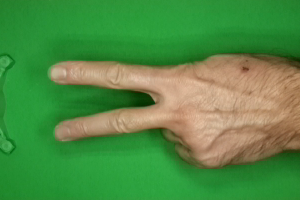
Label: scissors